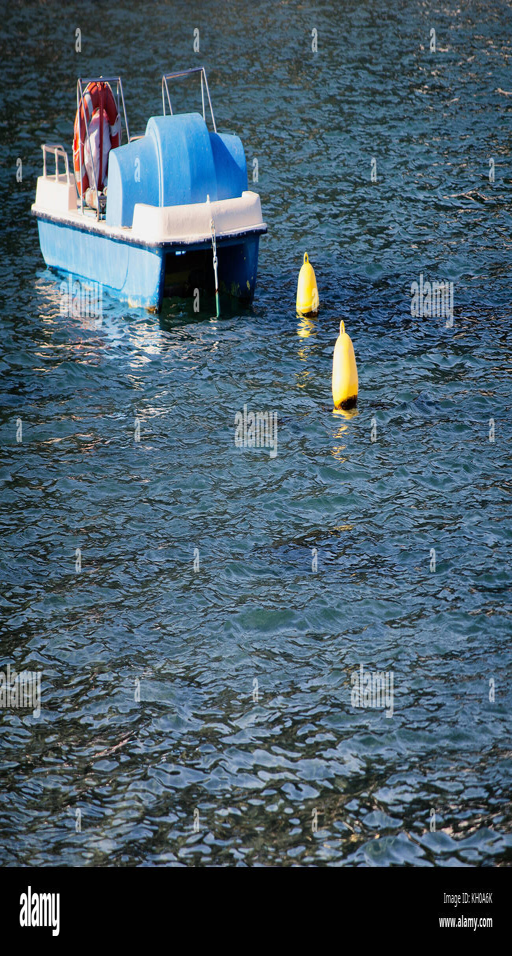
rescue boat at anchor in the harbor - pedal boat